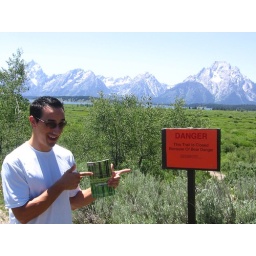
Cool, a bear trail! Let's rub honey and chicken wings all over us and sneak up on them!